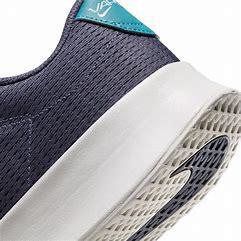
Brand: Nike
Model: Court Vapor Lite 2